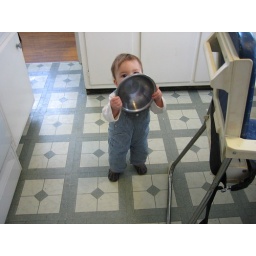
2 nested dog bowls, minus water which is on the floor around the corner.